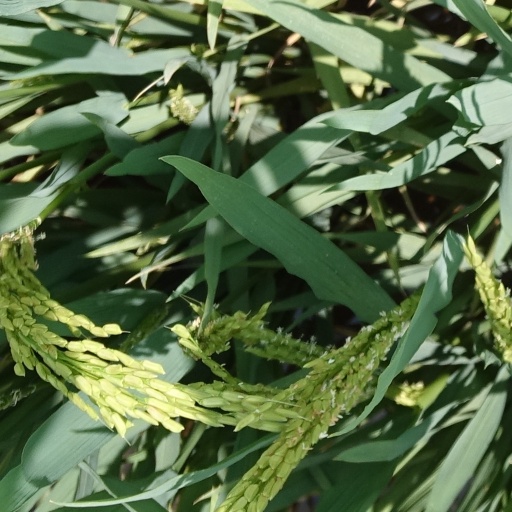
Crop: rice